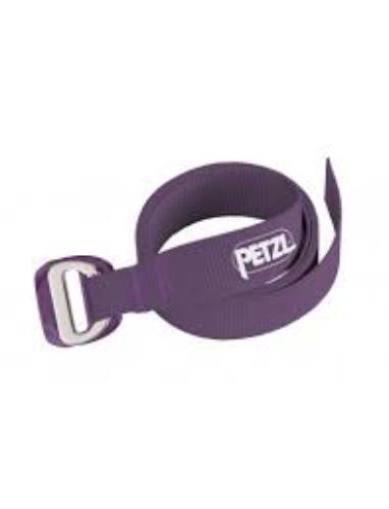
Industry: Clothes